Kleine Scheidegg

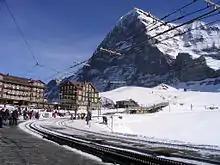
"Hotel Bellevue des Alpes"  and the Eiger from Kleine Scheidegg railway station

Prior to the coming of the railways and the introduction of tourism to the area, the twin passes of Kleine Scheidegg and Grosse Scheidegg provided access for local livestock and dairy farmers to the important export route to Italy over the Grimsel Pass. With the coming of tourism and the opening of the first mountain hotels in the 1830s, the transit of the Kleine Scheidegg became busier, and more important than the Grosse Scheidegg.